Azerbaijanis

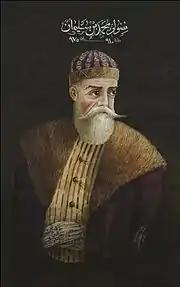
Portrait of Muhammad Fuzûlî by Azim Azimzade (1914). Fuzûlî is considered one of the greatest Azerbaijani poets

Turkification of the non-Turkic population derives from the Turkic settlements in the area now known as Azerbaijan, which began and accelerated during the Seljuk period. The migration of Oghuz Turks from present-day Turkmenistan, which is attested by linguistic similarity, remained high through the Mongol period, as many troops under the Ilkhanids were Turkic. By the Safavid period, the Turkic nature of Azerbaijan increased with the influence of the Qizilbash, an association of the Turkoman nomadic tribes that was the backbone of the Safavid Empire.